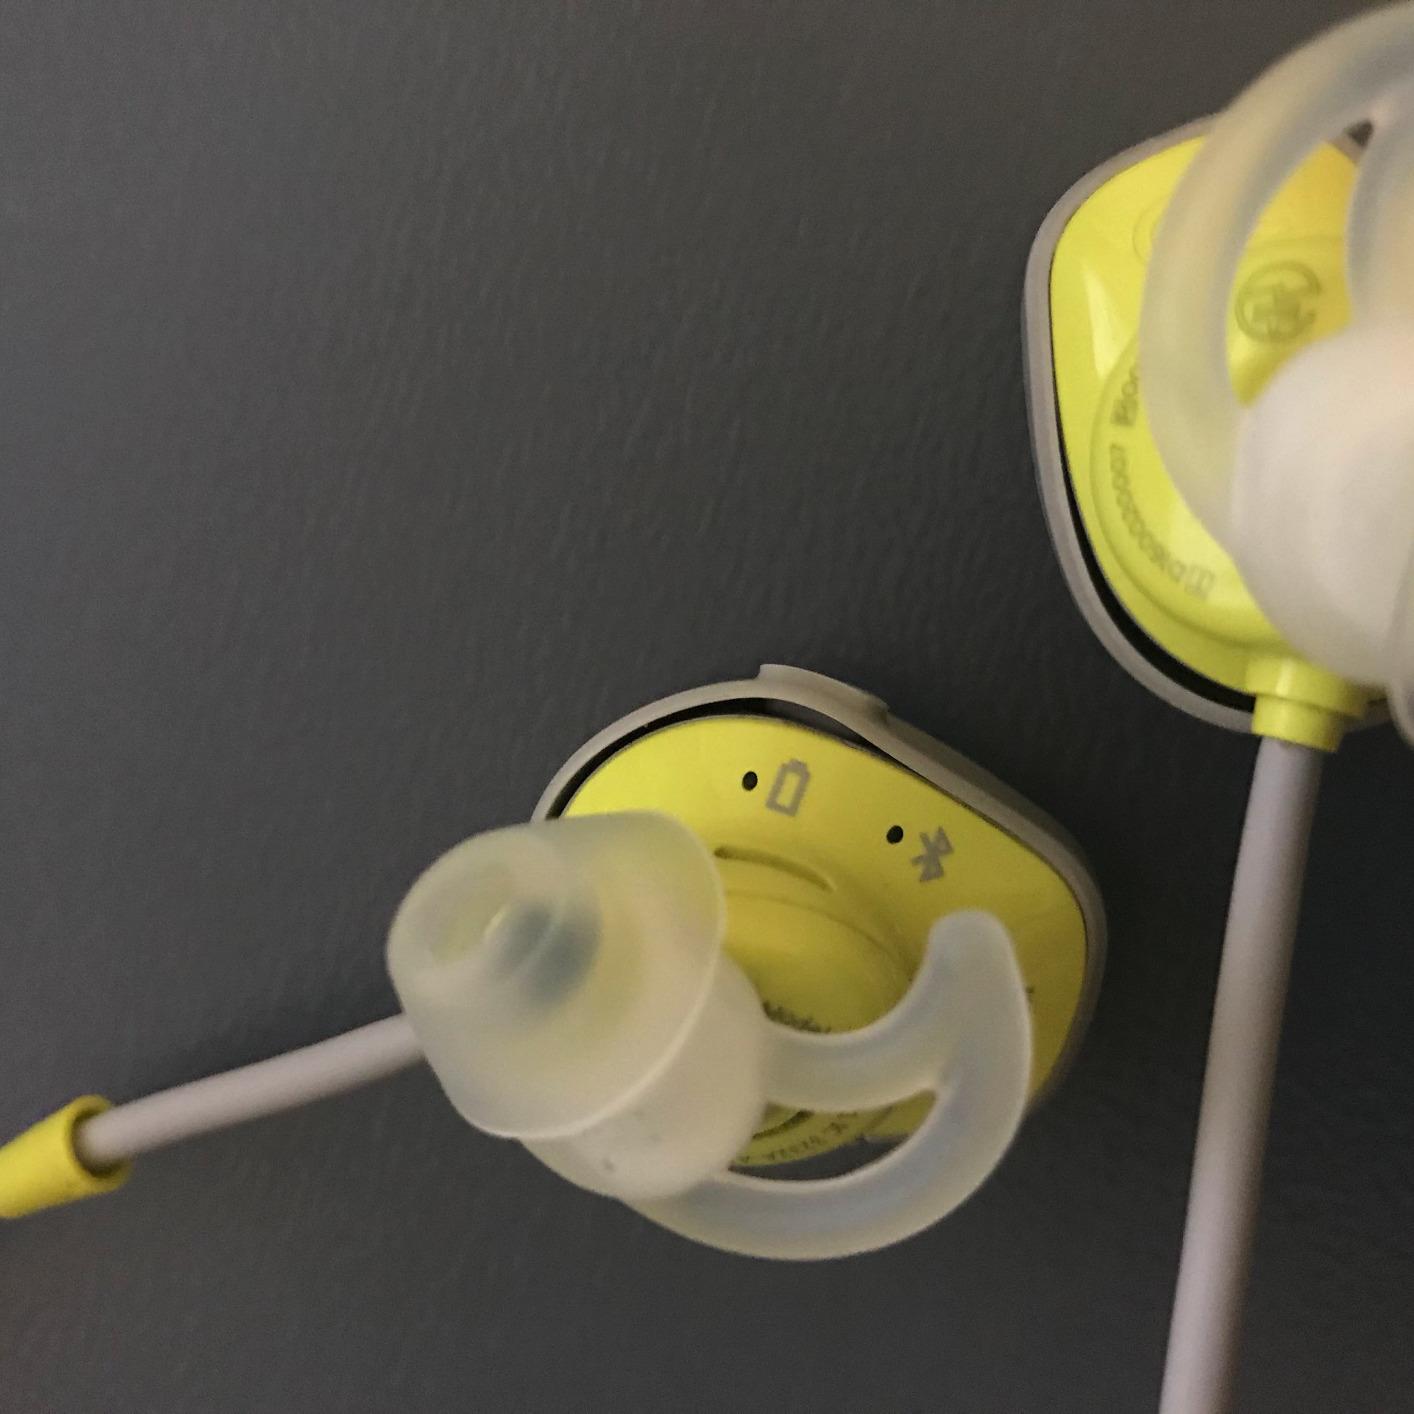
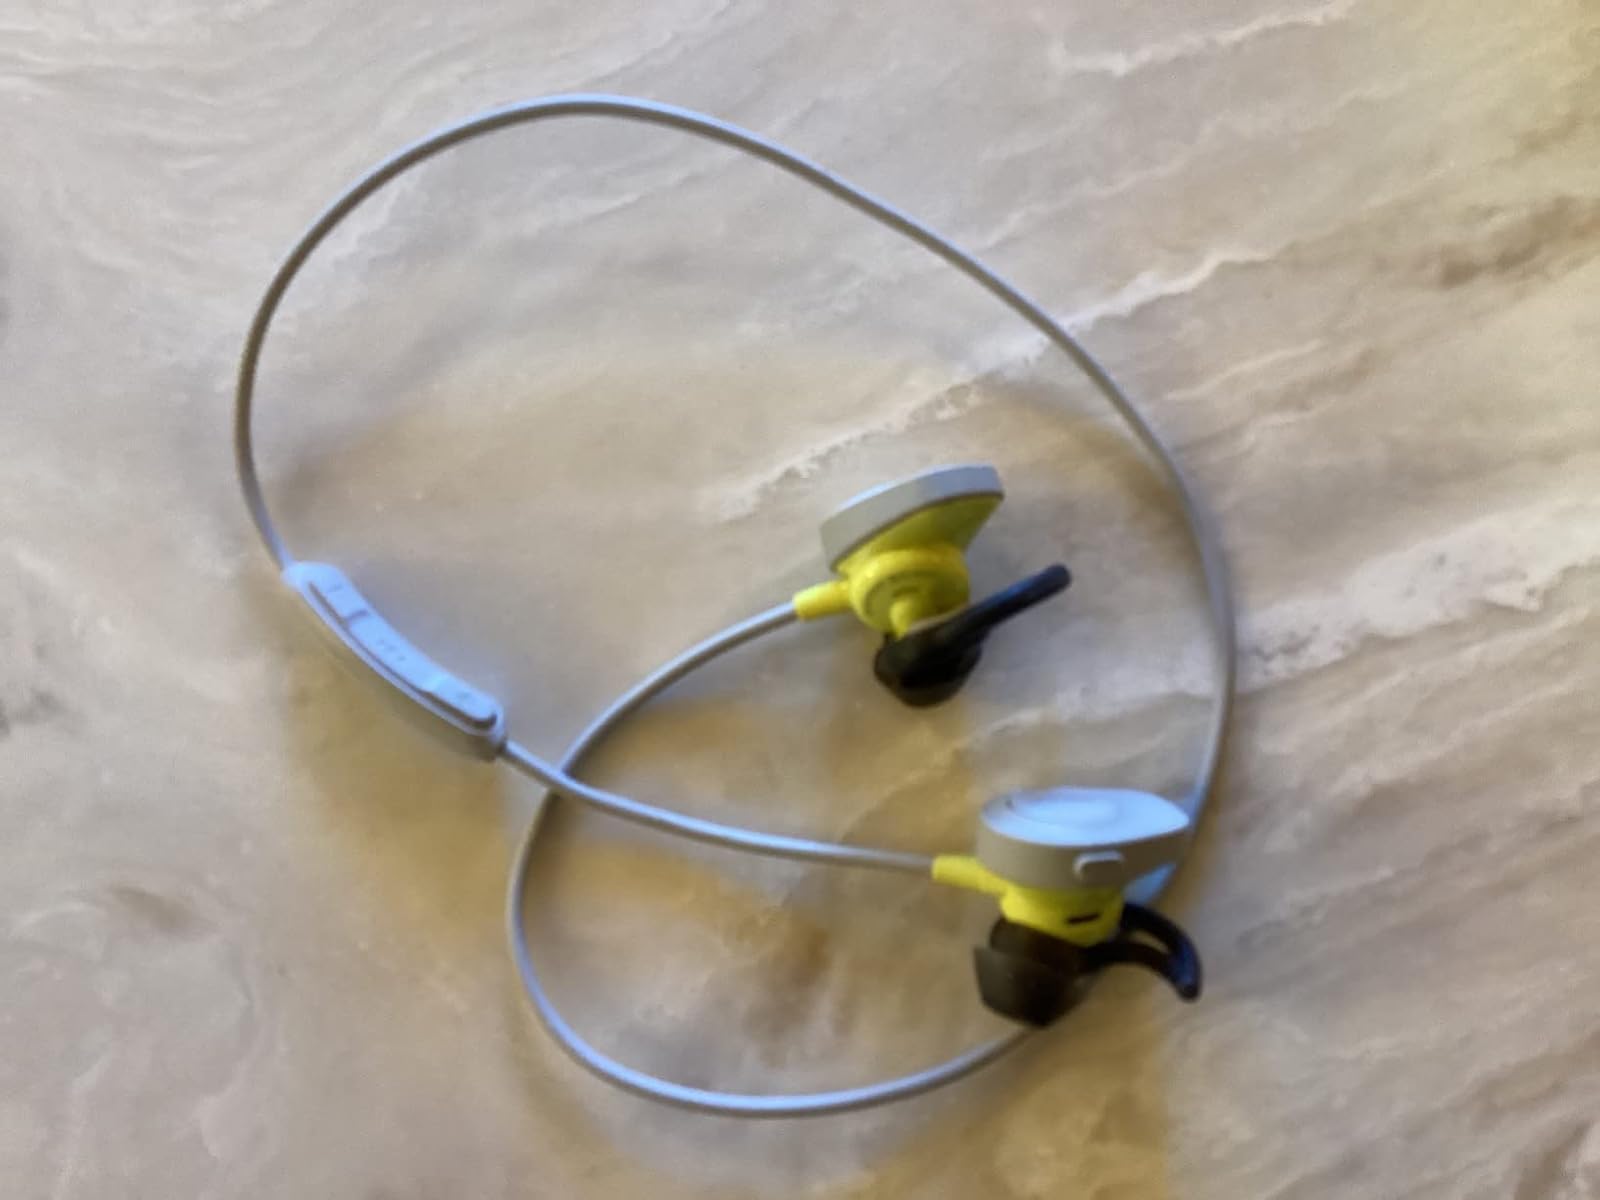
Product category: headphones
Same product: yes